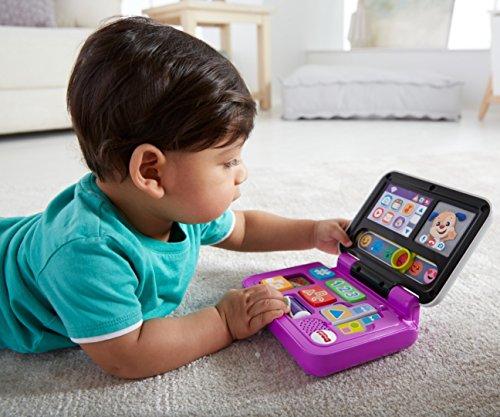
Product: Fisher-Price Laugh & Learn Click & Learn Laptop
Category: Toys & Games | Kids' Electronics | Electronic Learning Toys
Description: Loaded with hands-on activities: music slider, 123, and ABC buttons, shapes, and colors flipper, roller bar, emoji slider, and hashtag button.
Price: $11.99
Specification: ProductDimensions:5x5x5inches|ItemWeight:1pounds|ShippingWeight:1.3pounds(Viewshippingratesandpolicies)|ASIN:B079JNKB95|Itemmodelnumber:FNT20|Manufacturerrecommendedage:6month-3years|Batteries:3AAAbatteriesrequired.(included)